Mission Barrio Adentro

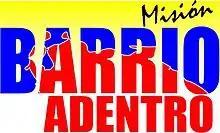
Official logo since 2004

Mission "Barrio Adentro (English: Mission Into the Neighborhood") is a Venezuelan social welfare program established by the President Hugo Chávez. Through Misión Barrio Adentro, Cuban doctors served Venezuelan communities where Venezuela's mostly white medical staff refused to work.